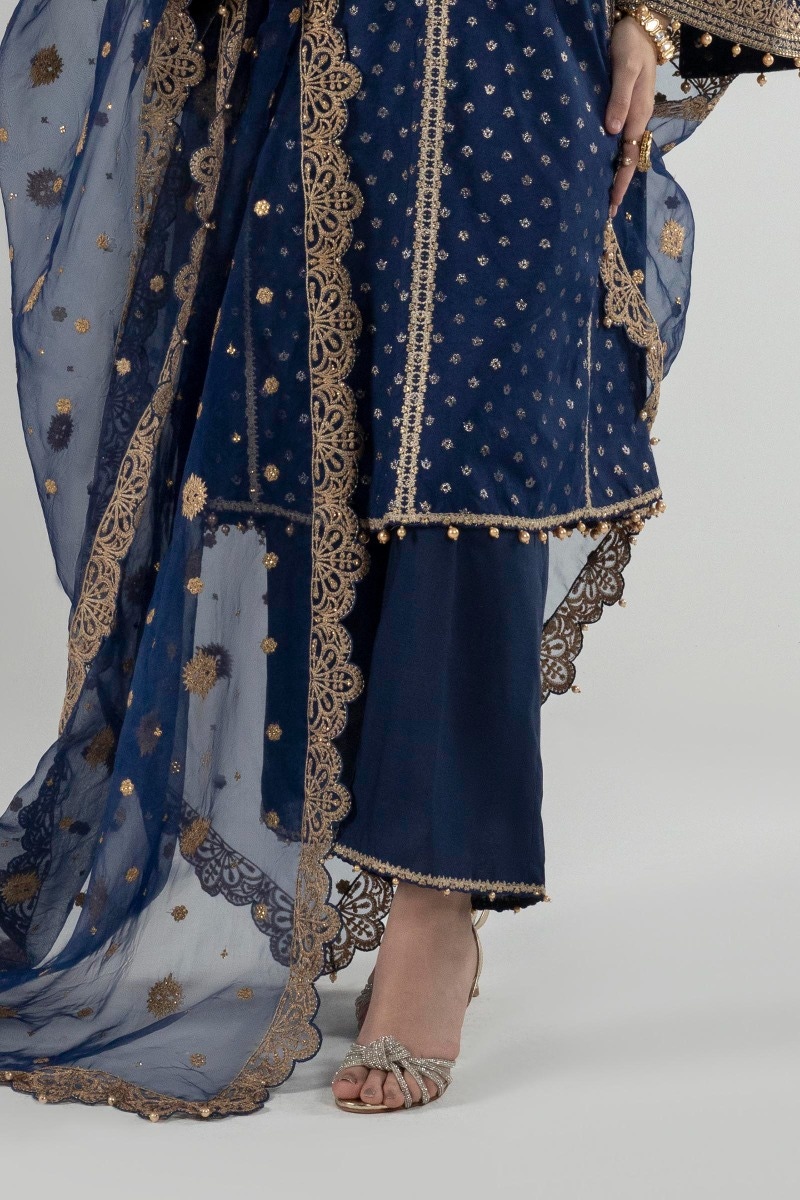
navy gold embroidered chiffon suit